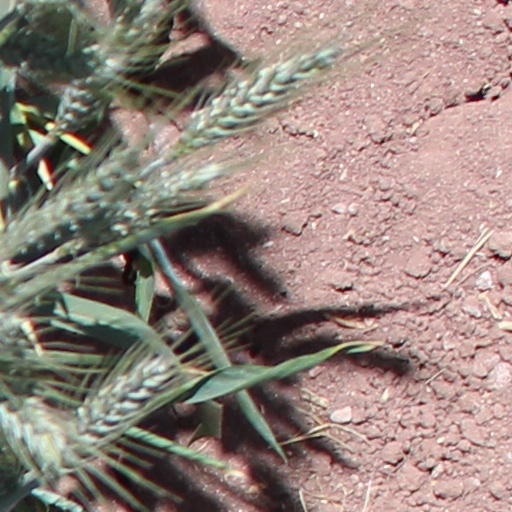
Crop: wheat